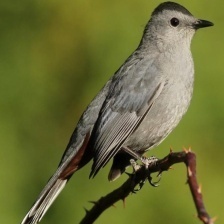
Species: GRAY CATBIRD
Scientific name: DUMETELLA CAROLINENSIS